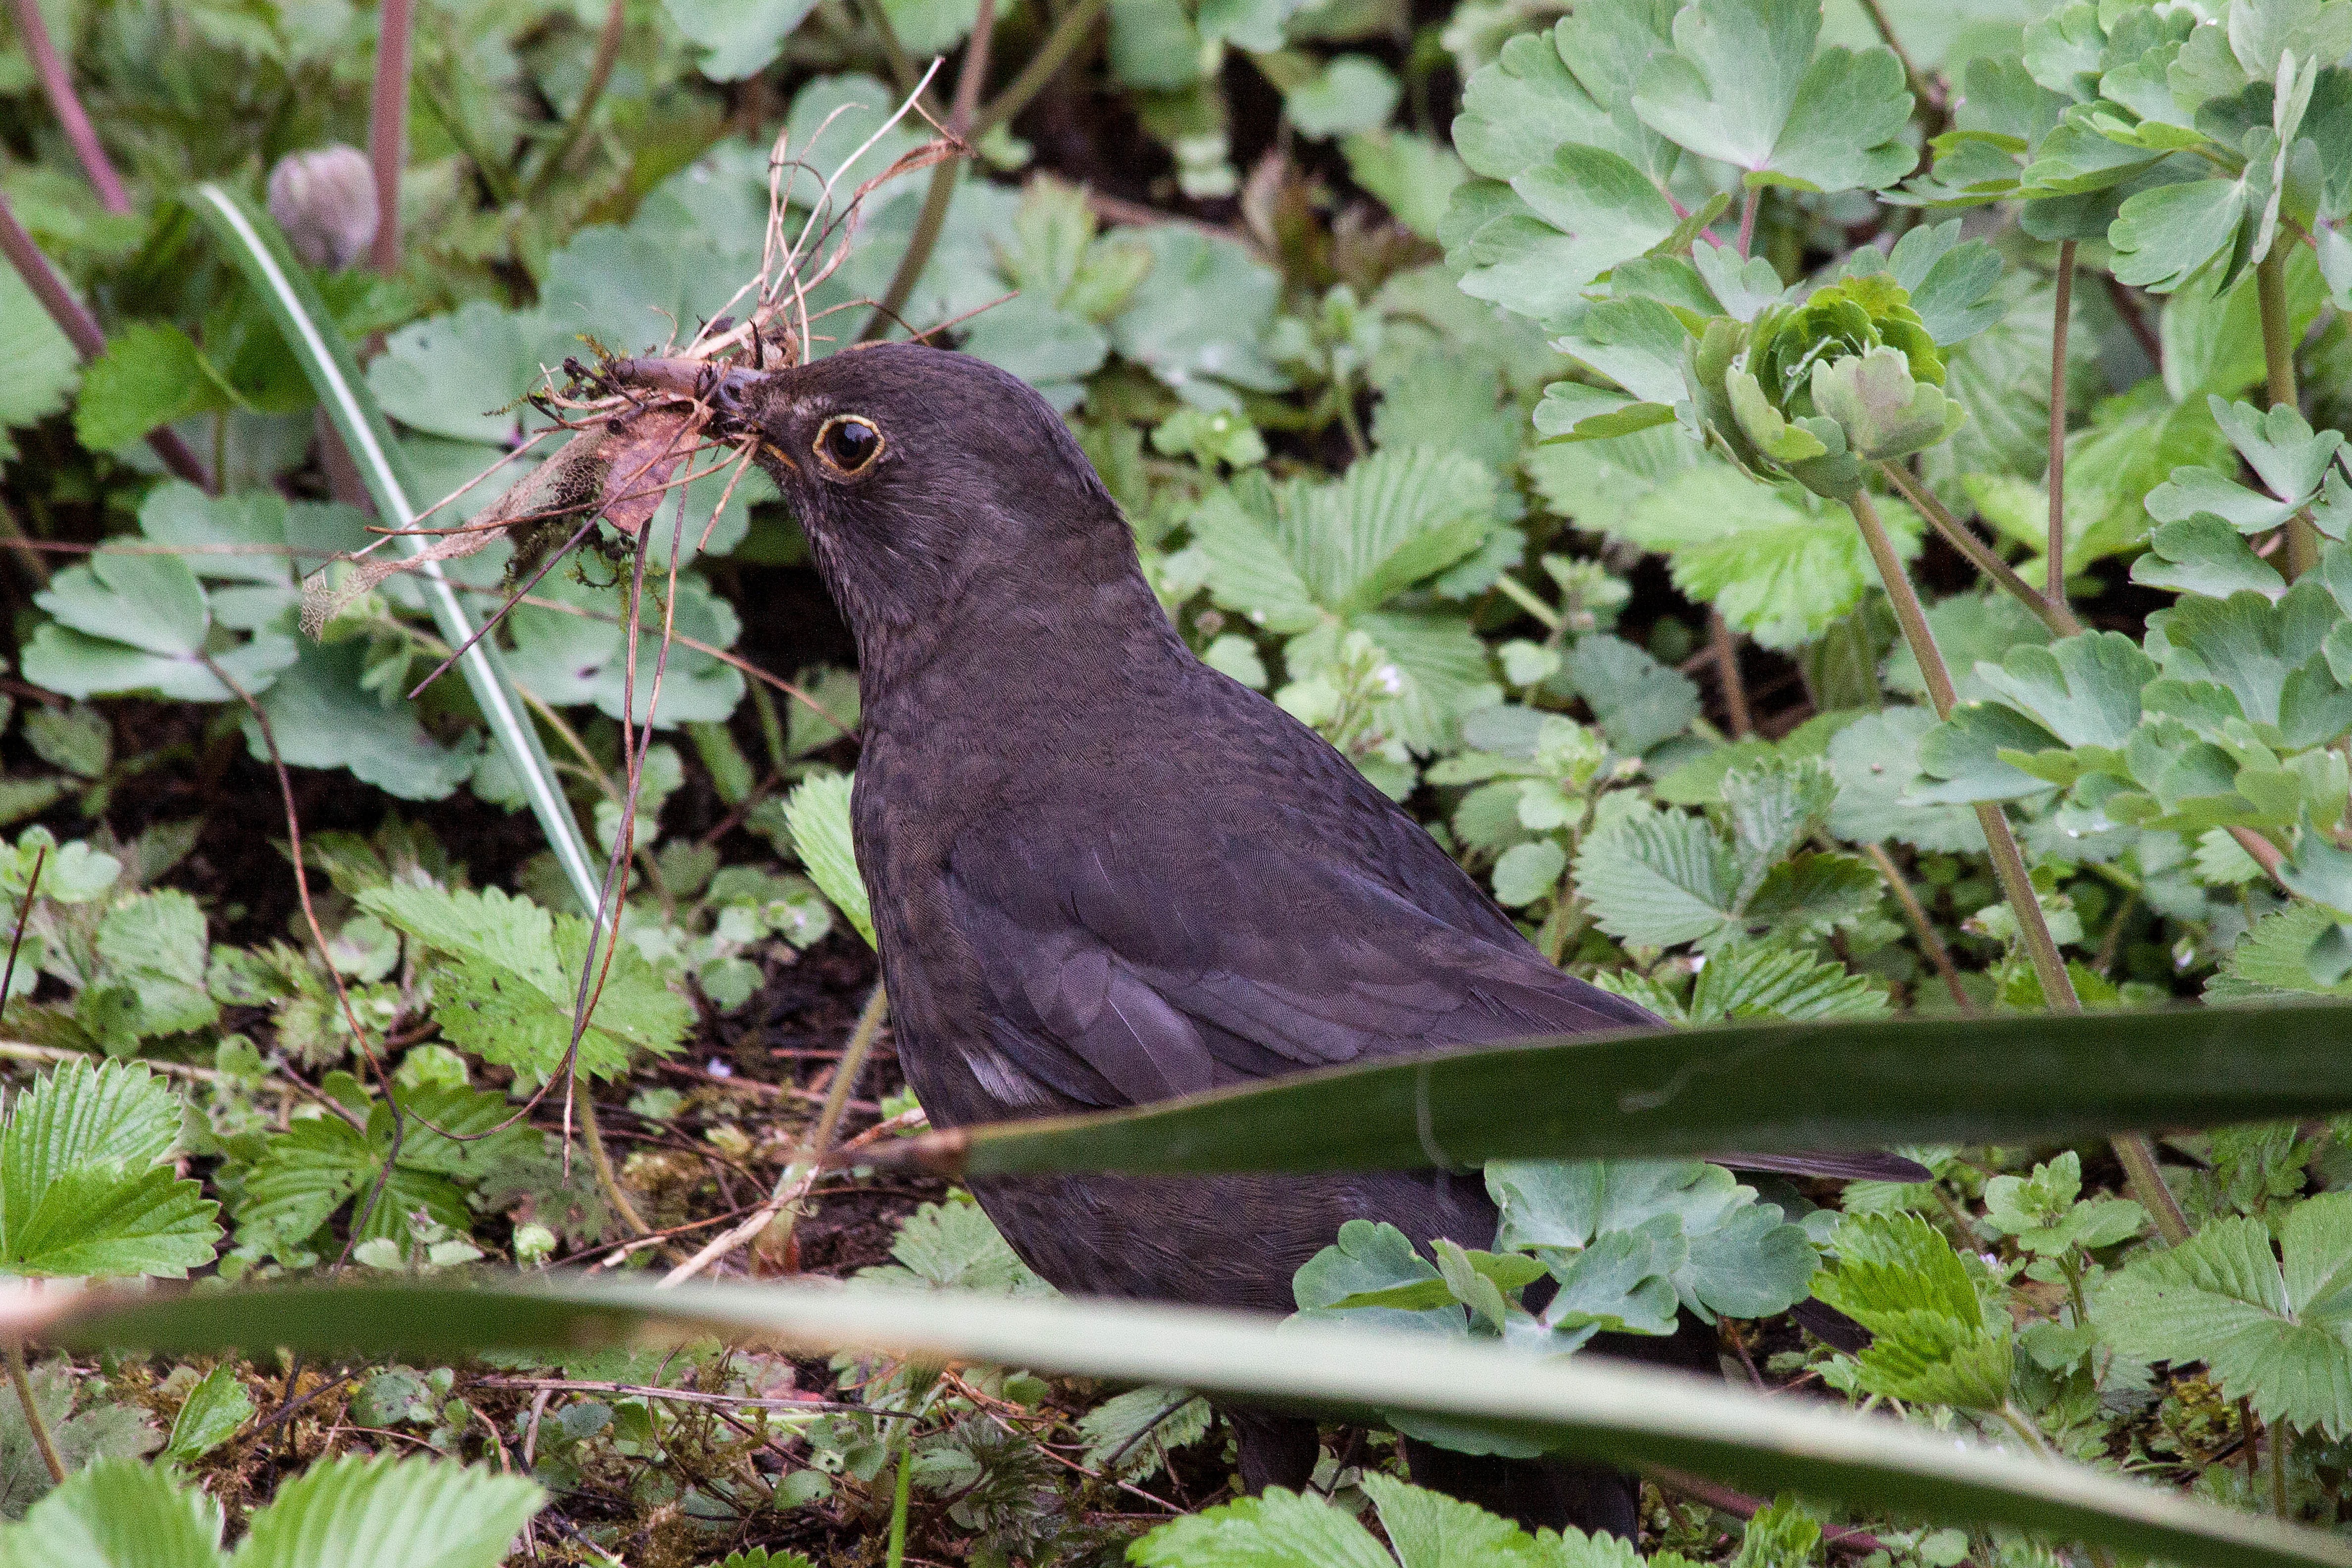
branch, bird, flower, female, wildlife, europe, spring, garden, fauna, vertebrate, blackbird, species, true, collect, turdus merula, reduce the family, turdidae, widely used, the most famous bird, perching bird, nesting material